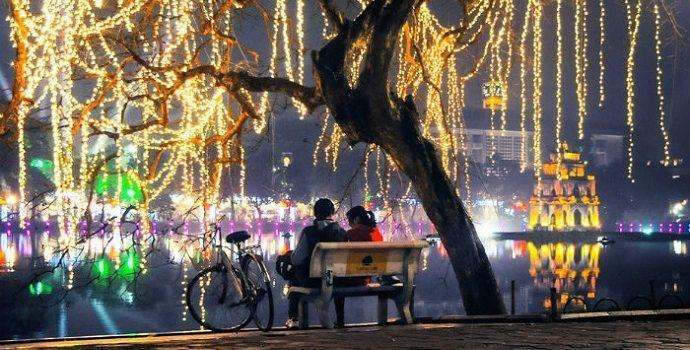
có một cặp đôi đang ngồi ở trên ghế đá bên hồ